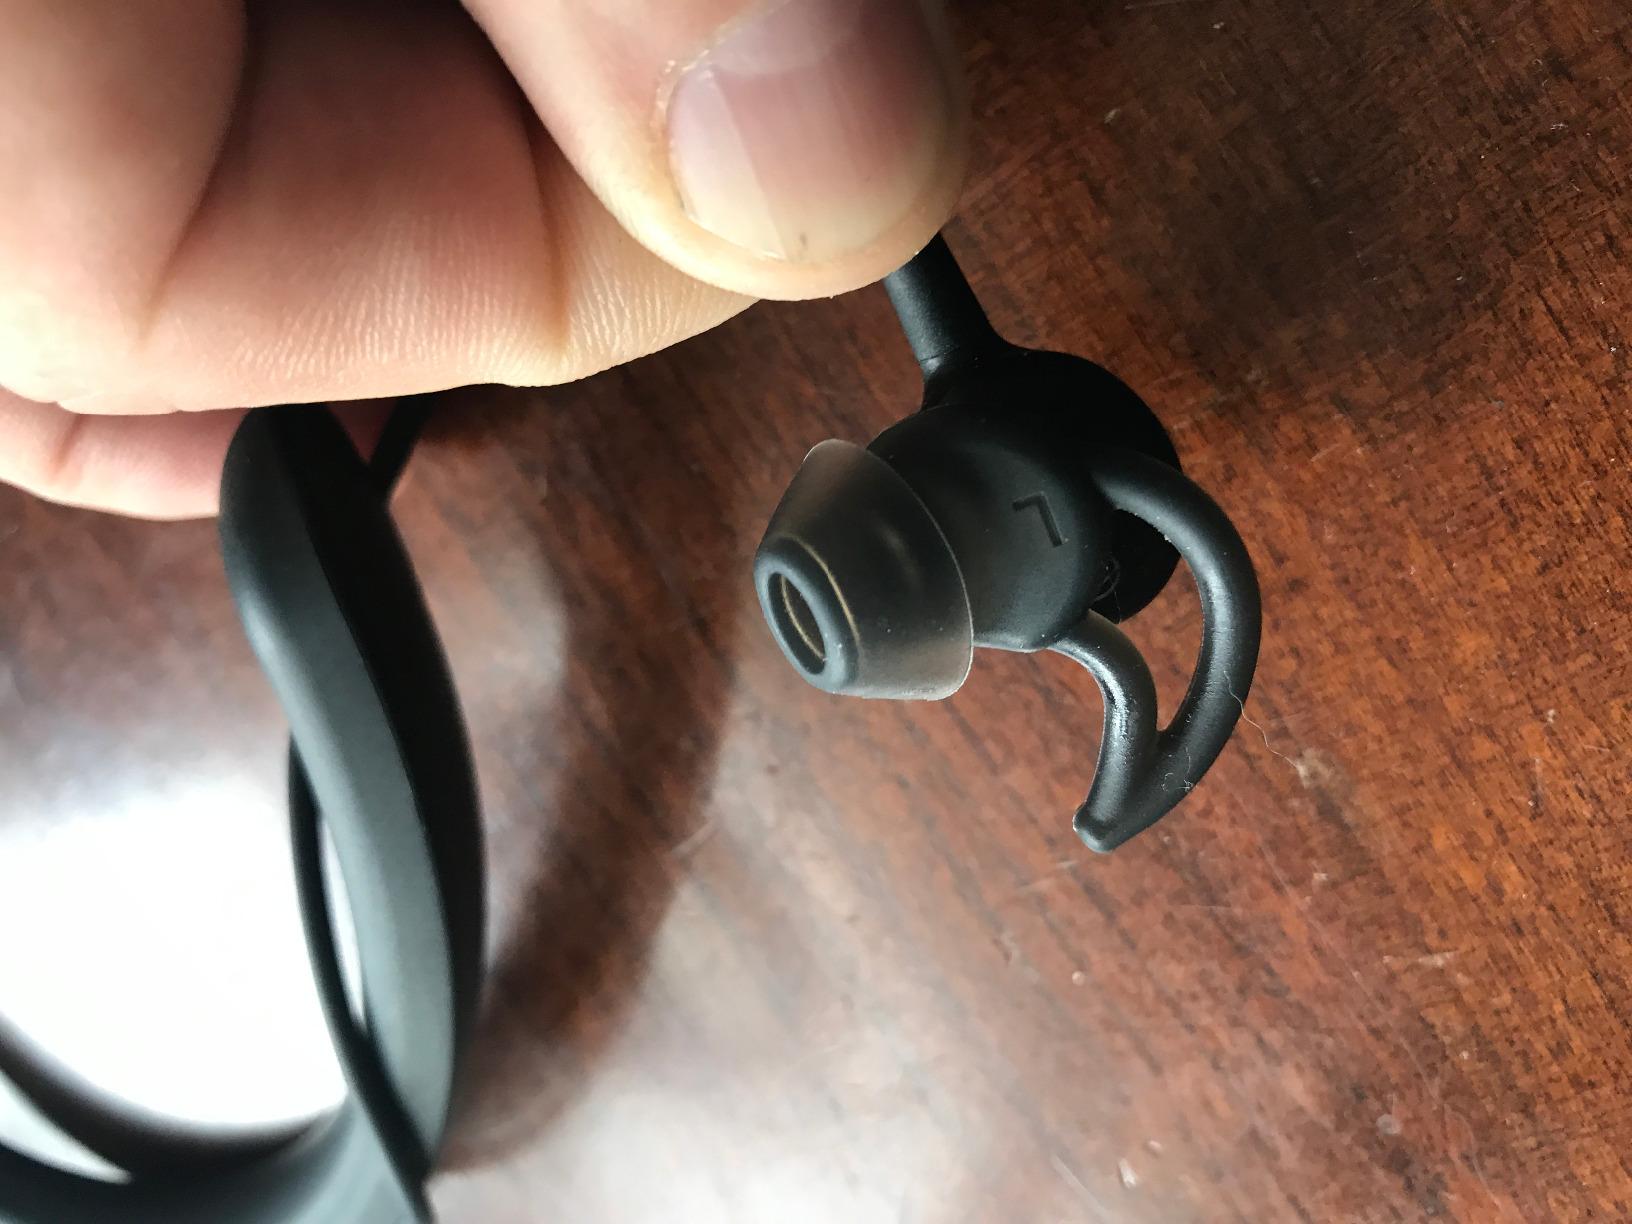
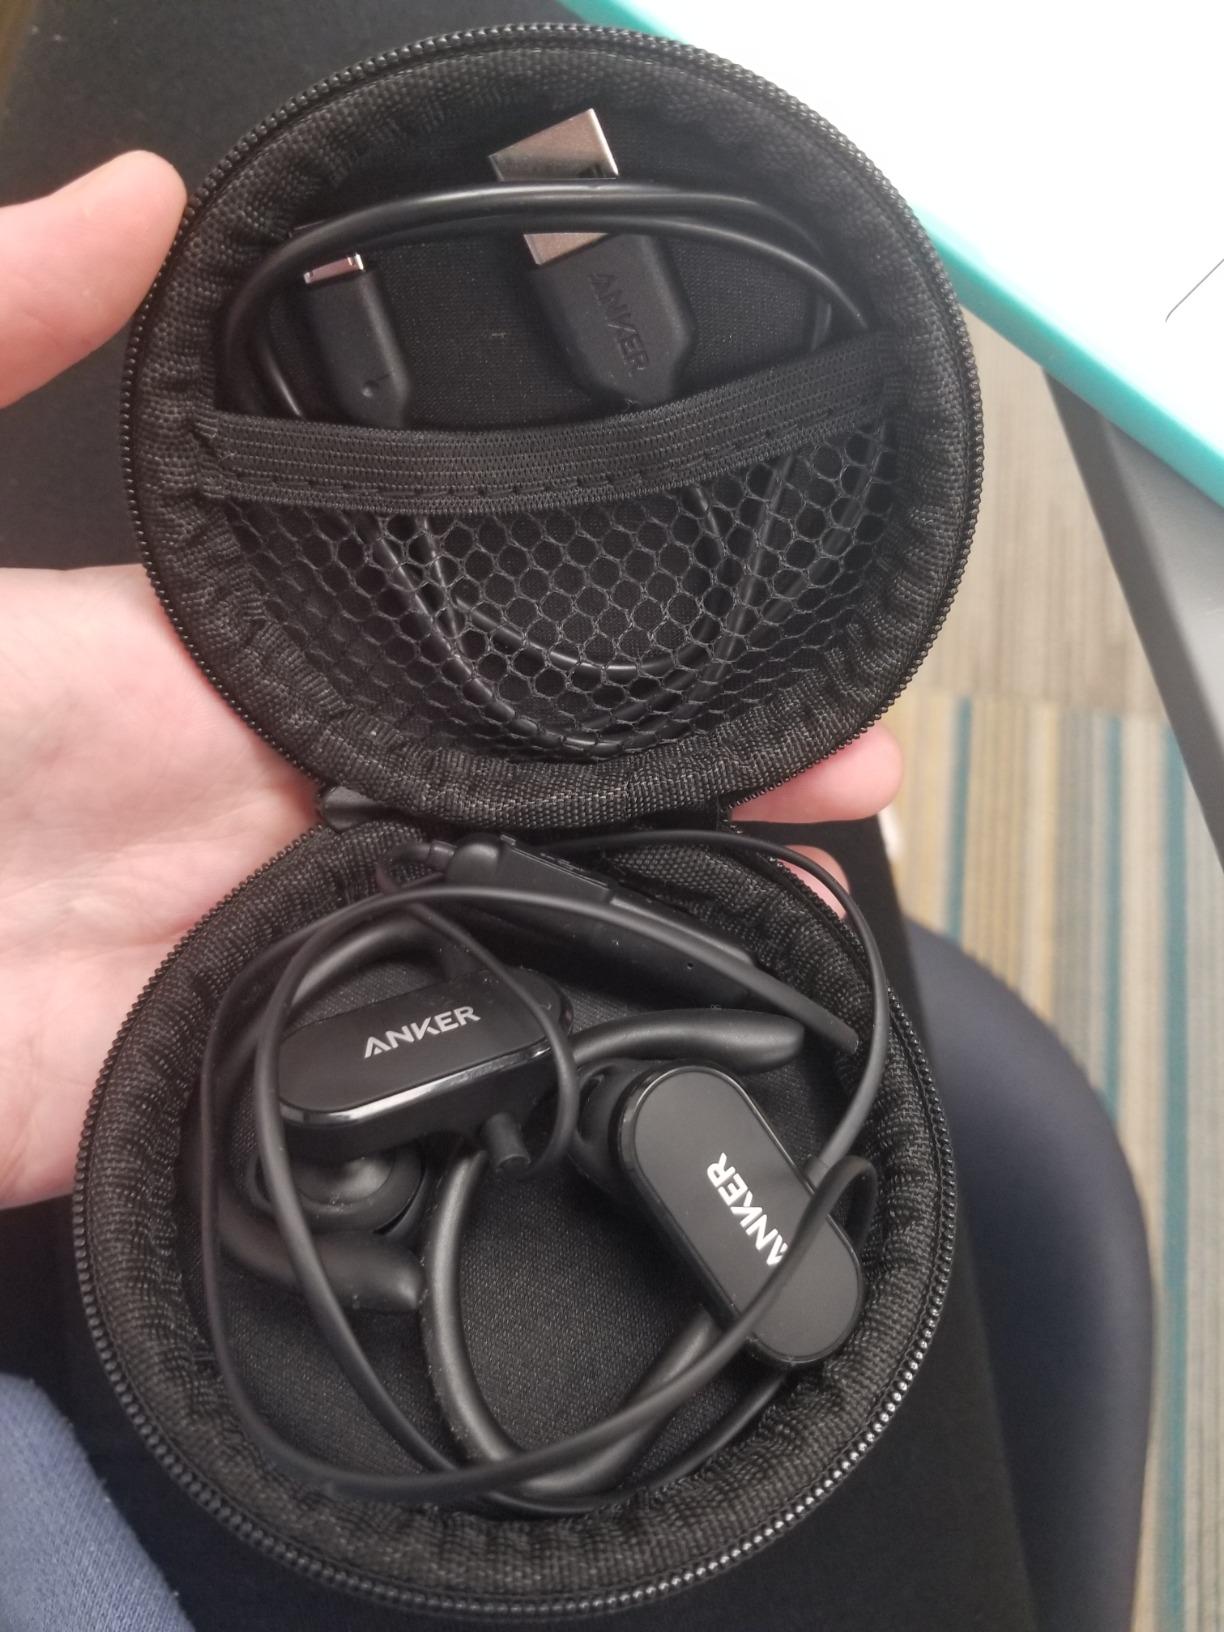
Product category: headphones
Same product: no